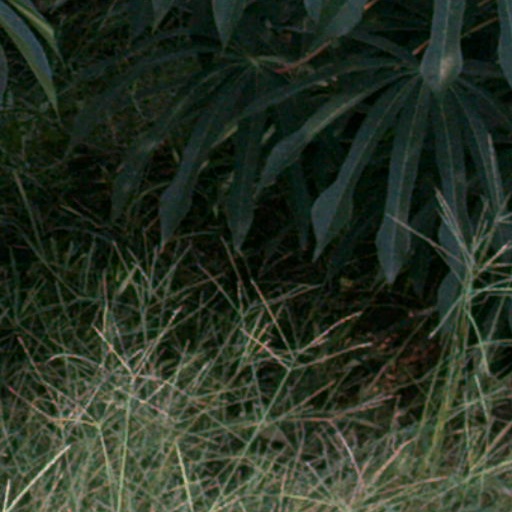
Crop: cassava